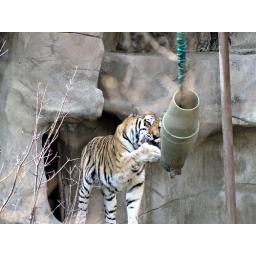
This time the tiger was playing rather than sleeping when I saw him in February.